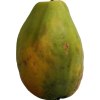
Label: papaya